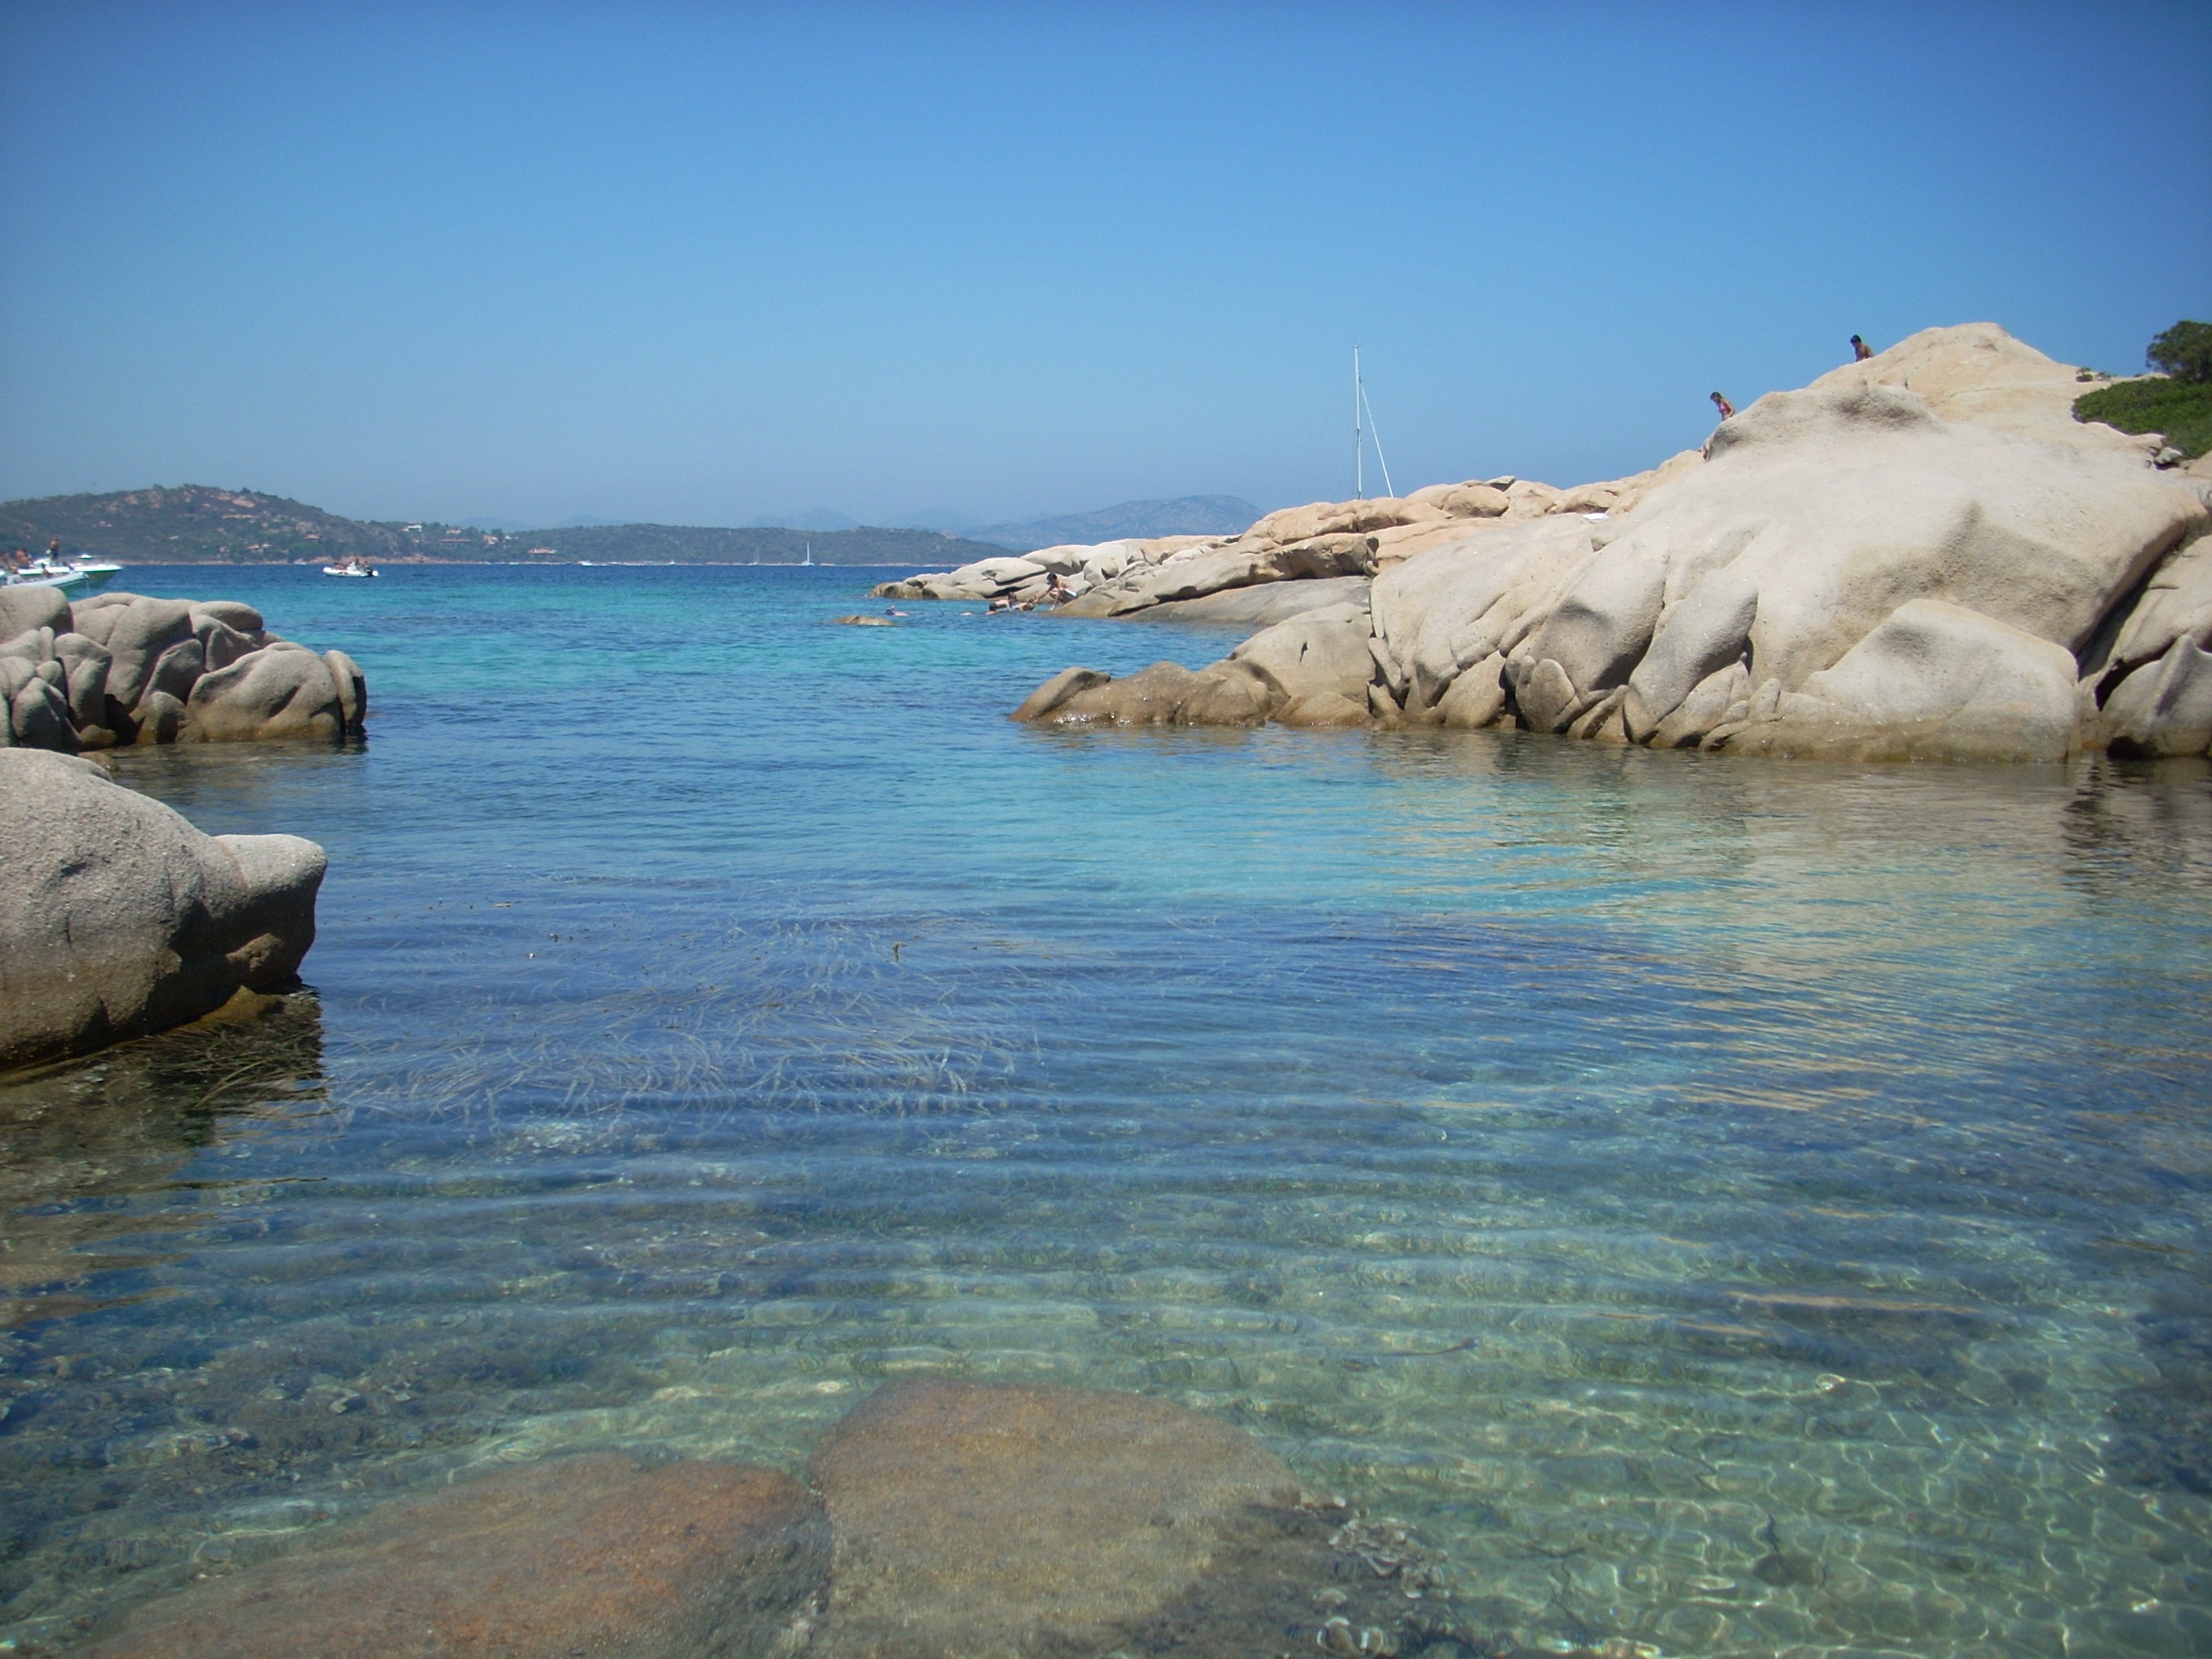
beach, landscape, sea, coast, water, nature, rock, ocean, shore, wave, cliff, cove, lagoon, bay, terrain, body of water, rocks, costa, cape, islet, sardinia